Political impact of Taylor Swift

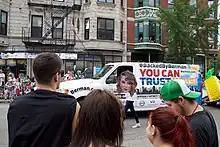
A cutout of Swift's face being used at the 2017 Chicago Pride Parade

In "Miss Americana", her 2020 autobiographical documentary titled after the song, Swift narrated her political disillusionment and the events that led to make her 2018 Instagram post about her endorsement, and criticized Blackburn for her policies, saying "[Blackburn's] voting record in Congress appalls and terrifies me. She voted against equal pay for women. She voted against the reauthorization of the Violence Against Women Act, which attempts to protect women from domestic violence, stalking, and date rape. She believes businesses have a right to refuse service to gay couples. She also believes they should not have the right to marry. These are not MY Tennessee values." Swift further explained: